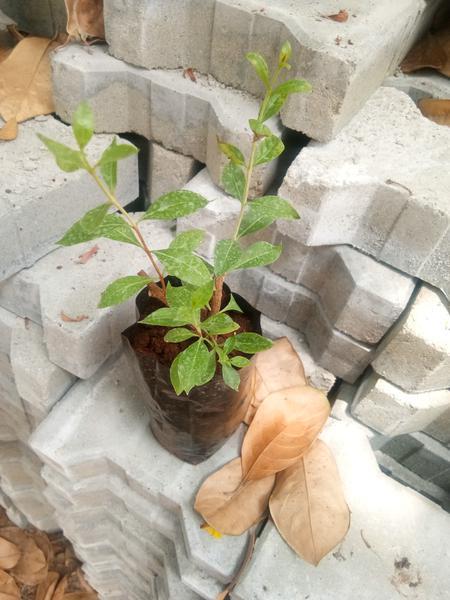
Plant: Henna